Conrad III of Germany

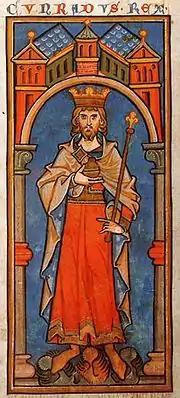
A miniature from the "Chronica sancti Pantaleonis",

Conrad III (1093 or 1094 – 15 February 1152) of the Hohenstaufen dynasty was from 1116 to 1120 Duke of Franconia, from 1127 to 1135 anti-king of his predecessor Lothair III, and from 1138 until his death in 1152 King of the Romans in the Holy Roman Empire. He was the son of Duke Frederick I of Swabia and Agnes, a daughter of Emperor Henry IV.